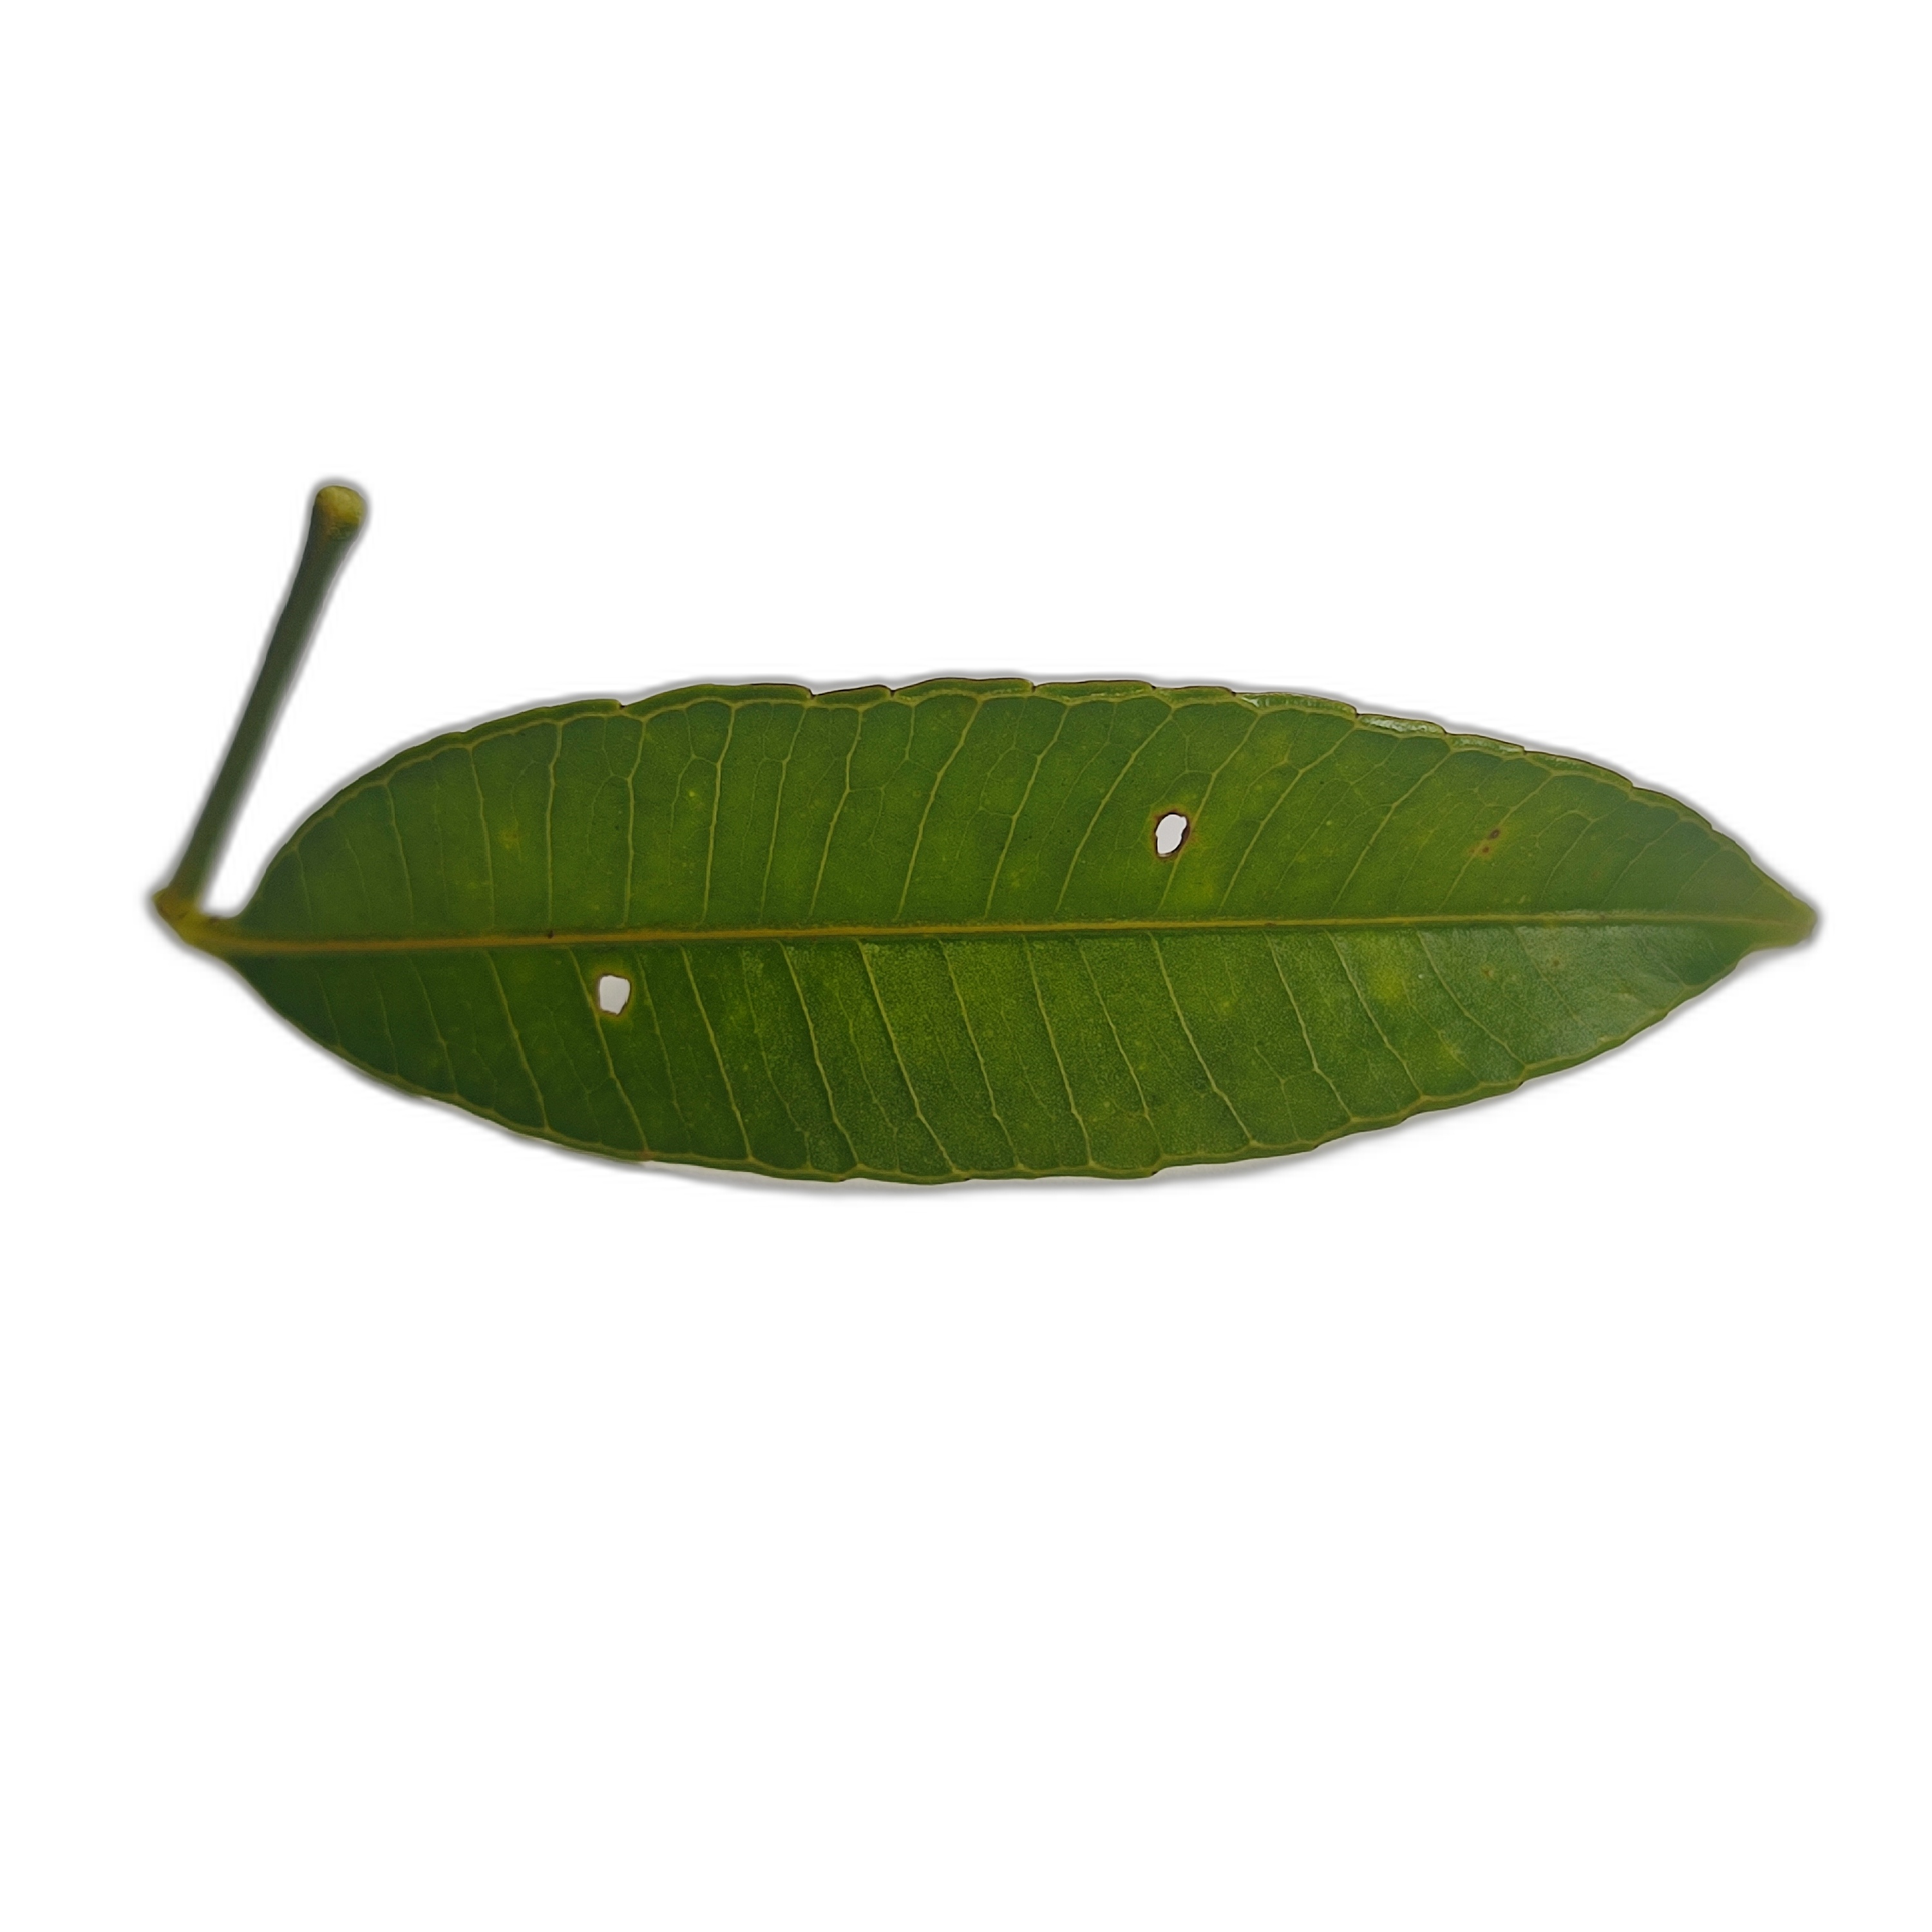
Label: healthy